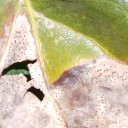
Label: Phoma